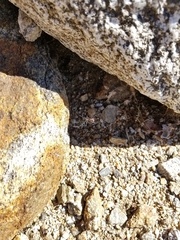
Species: Lactrodectus_hesperus